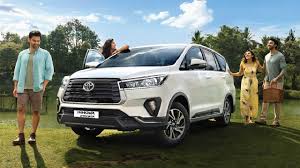
Label: noambulance